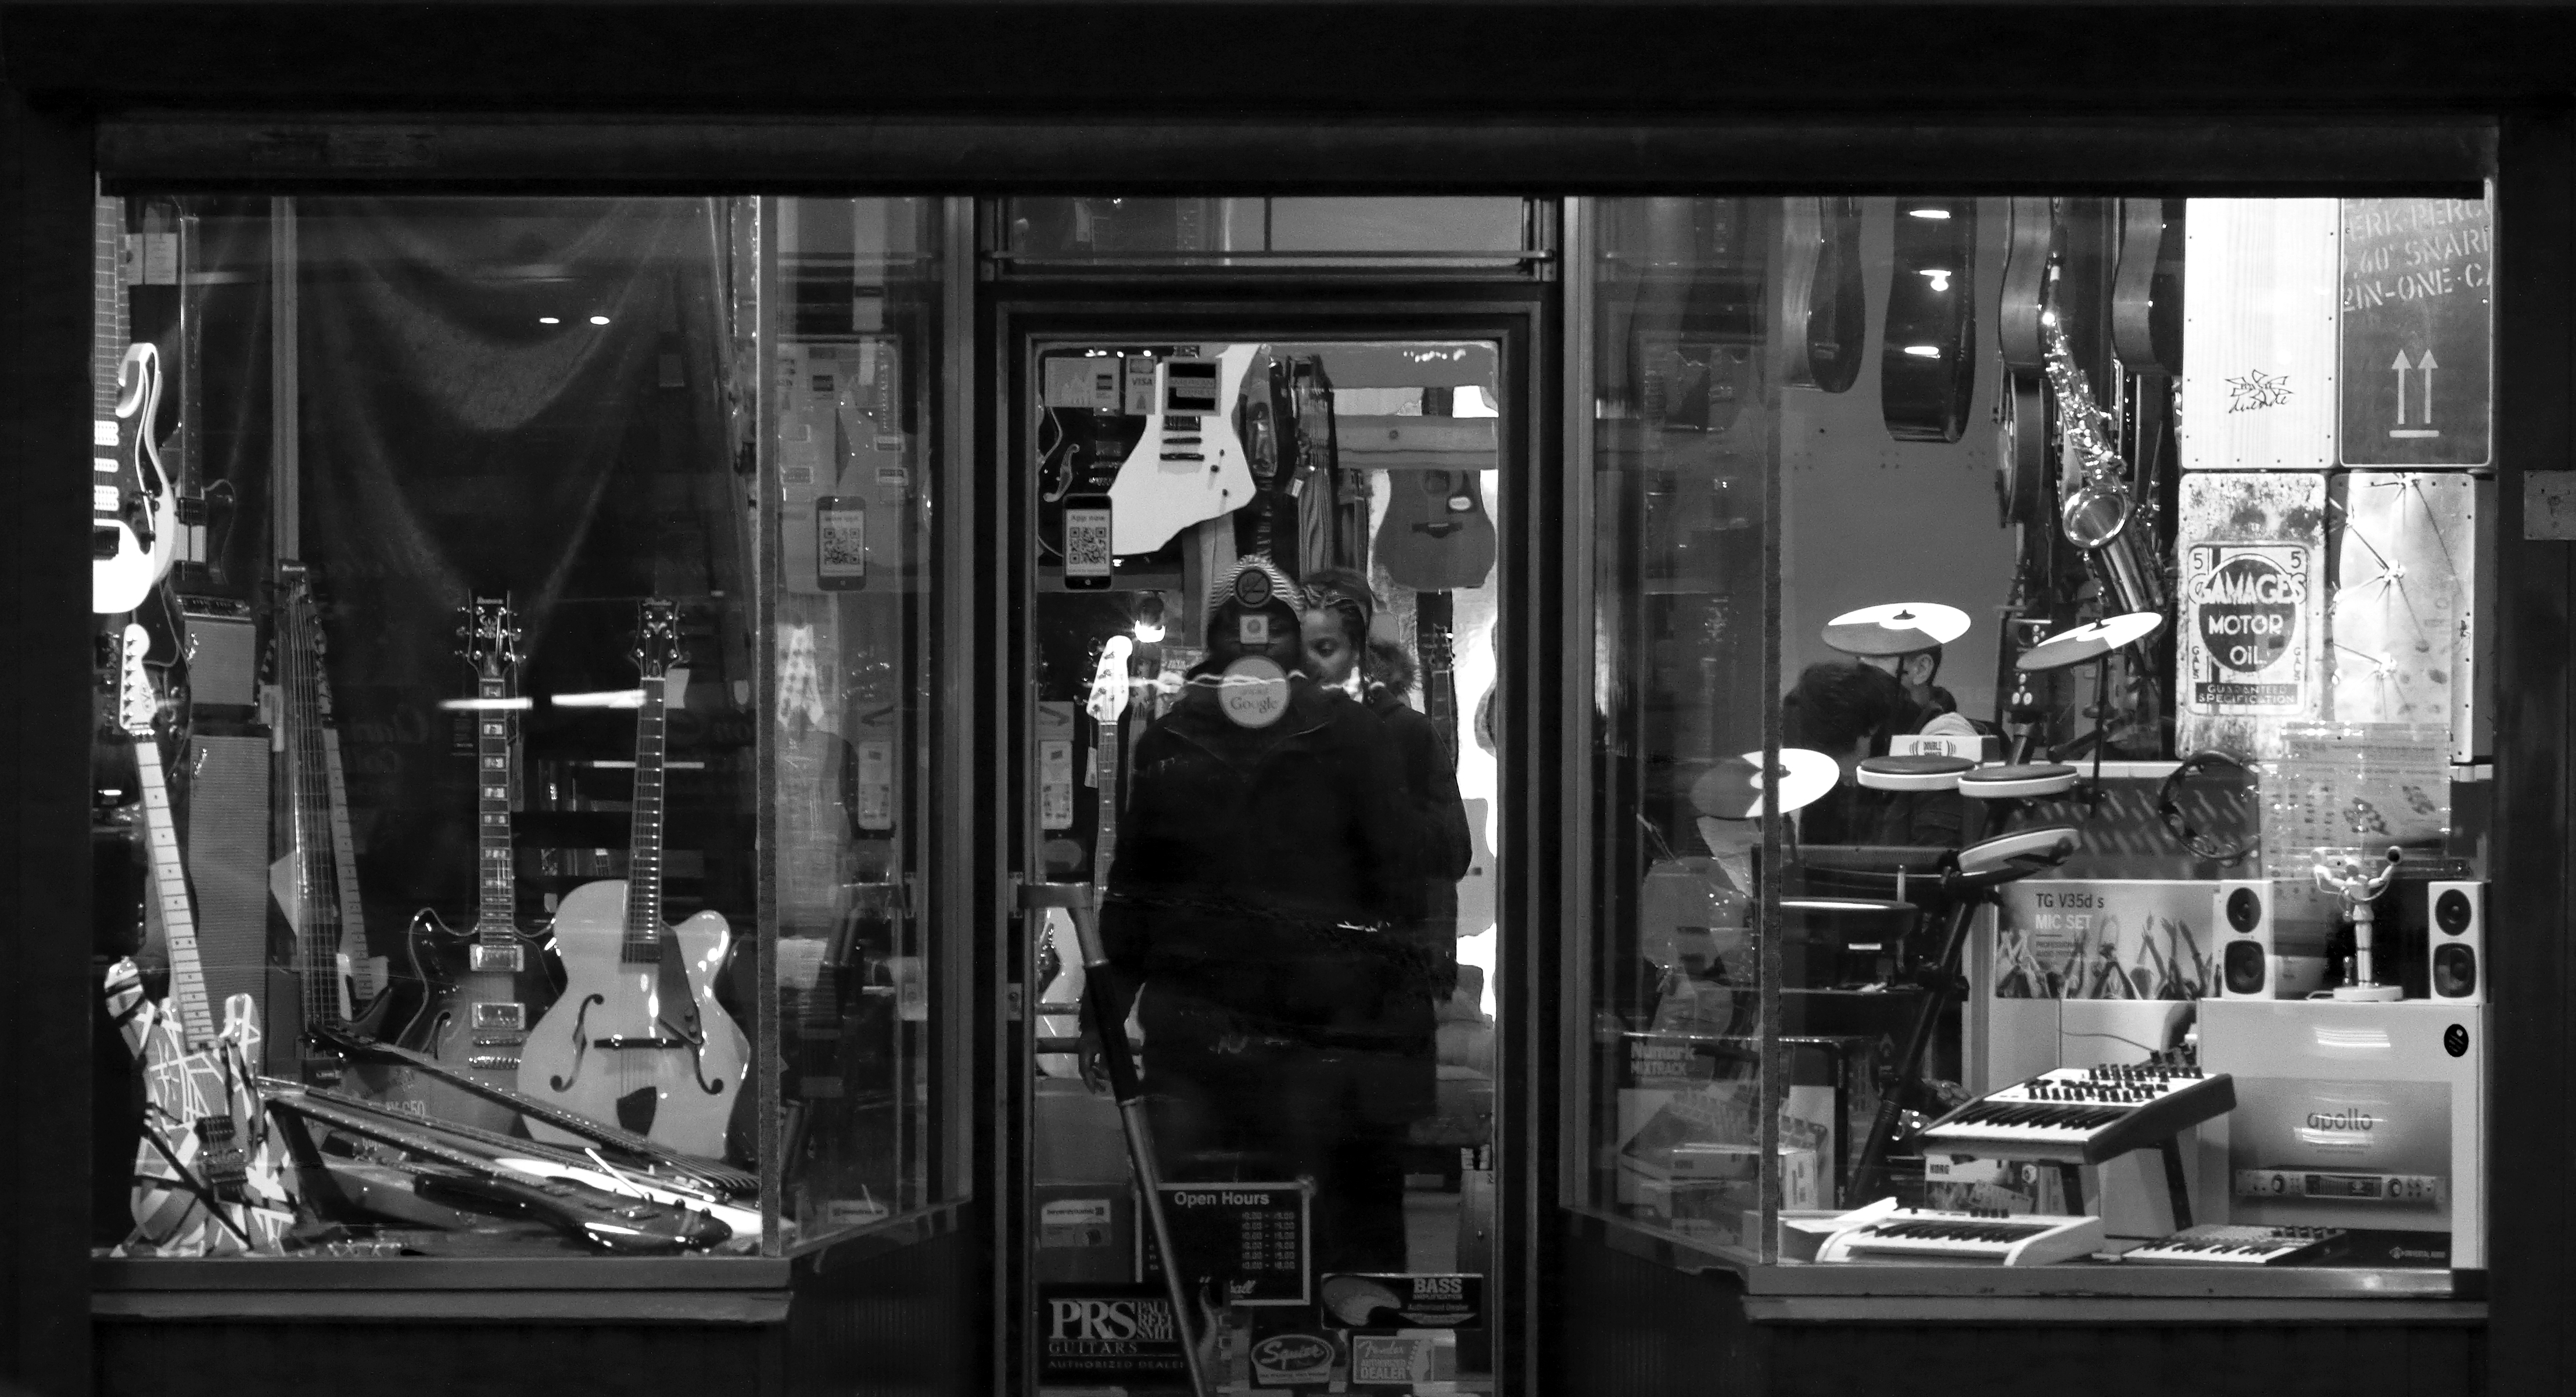
man, person, music, black and white, people, woman, road, white, street, night, photography, town, city, urban, evening, shop, instrument, darkness, black, monochrome, door, streetphotography, bw, blackandwhite, blackwhite, candid, stadt, photograph, germany, alemania, allemagne, sw, schwarzweiss, abend, image, instruments, streetscene, snap, frankfurtmain, frankfurtammain, frankfurtam, frankfurtamain, francfort, germania, hesse, hassia, hessen, leute, strassenszene, personen, laden, frankfurt, dunkelheit, musik, publicplace, bahnhofsviertel, schaufenster, retail, st dtisch, t r, instrumente, display window, monochrome photography, film noir